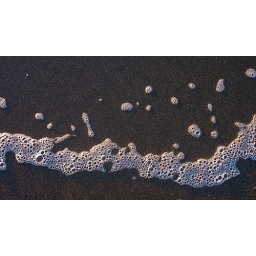
That thin layer of water on sand as the tide comes in